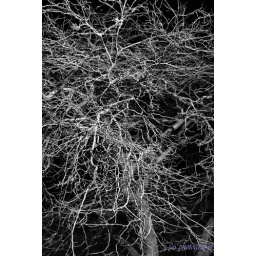
creepy old tree in front of my house